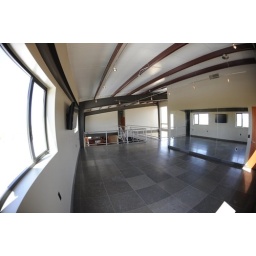
The exercise room, hence the wall of mirror to the right. Photo by Owner.